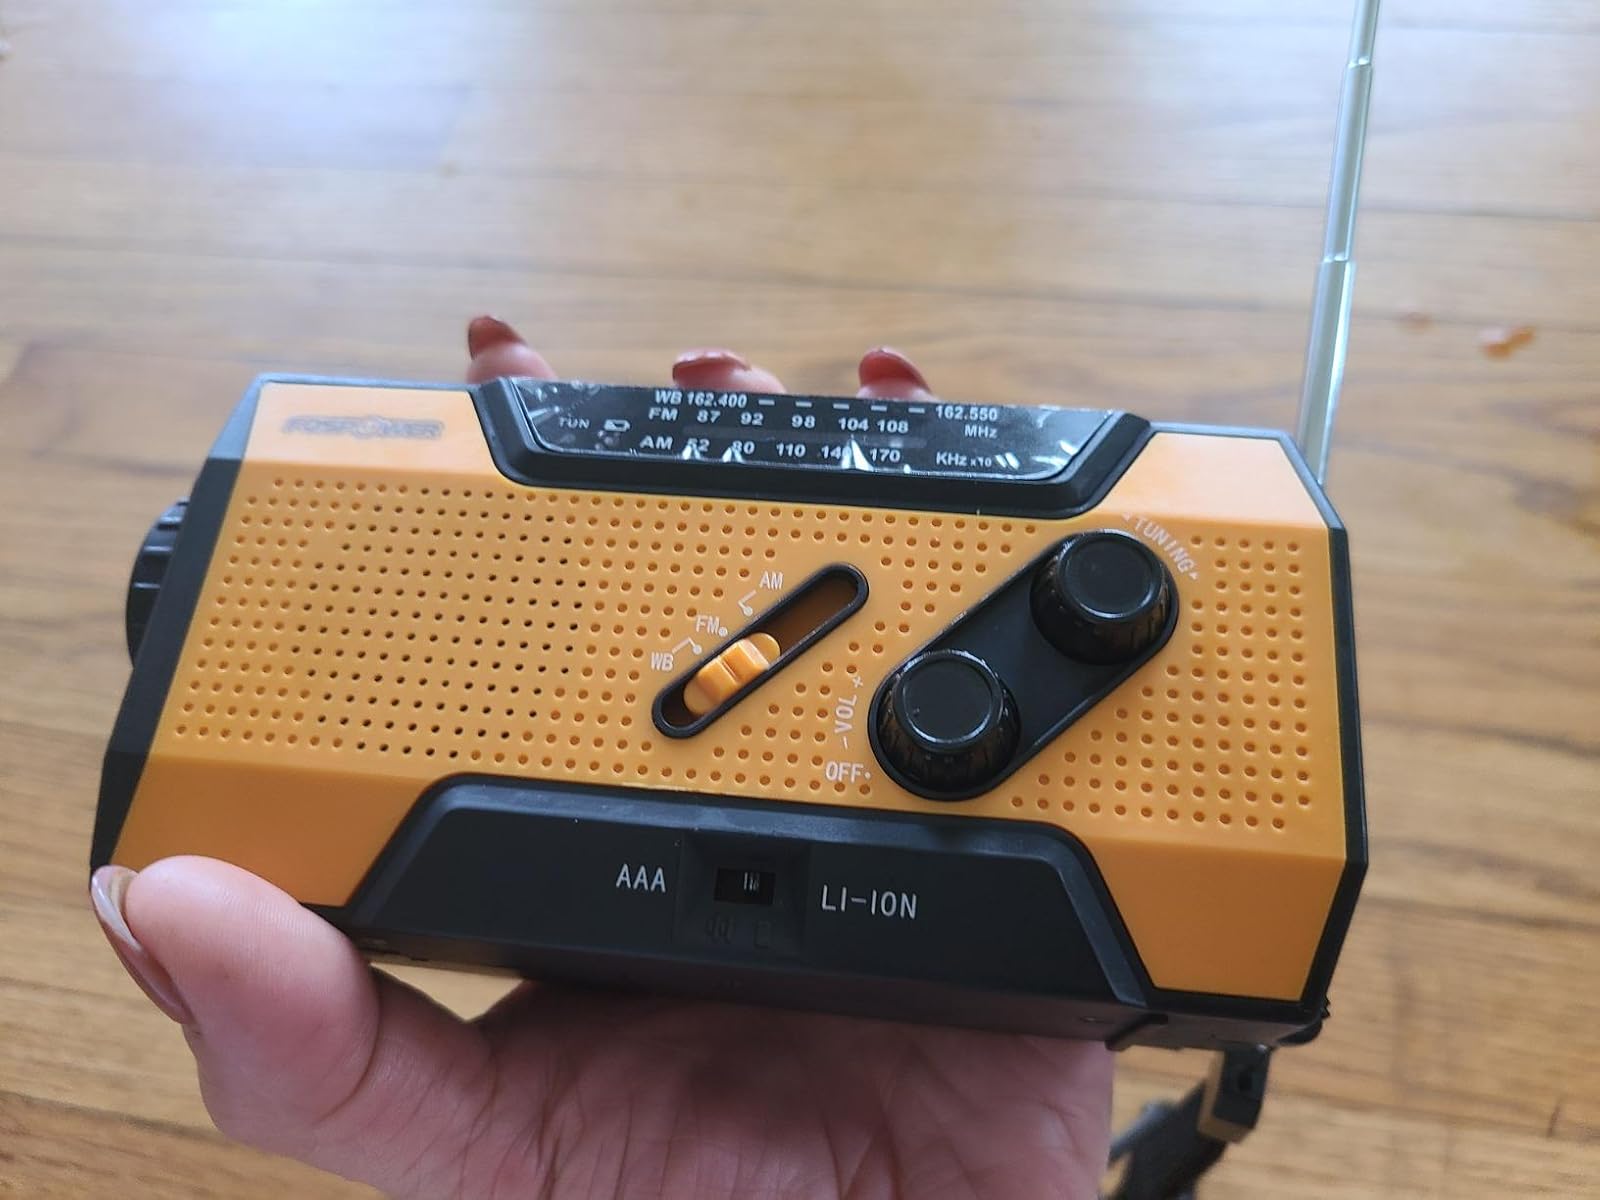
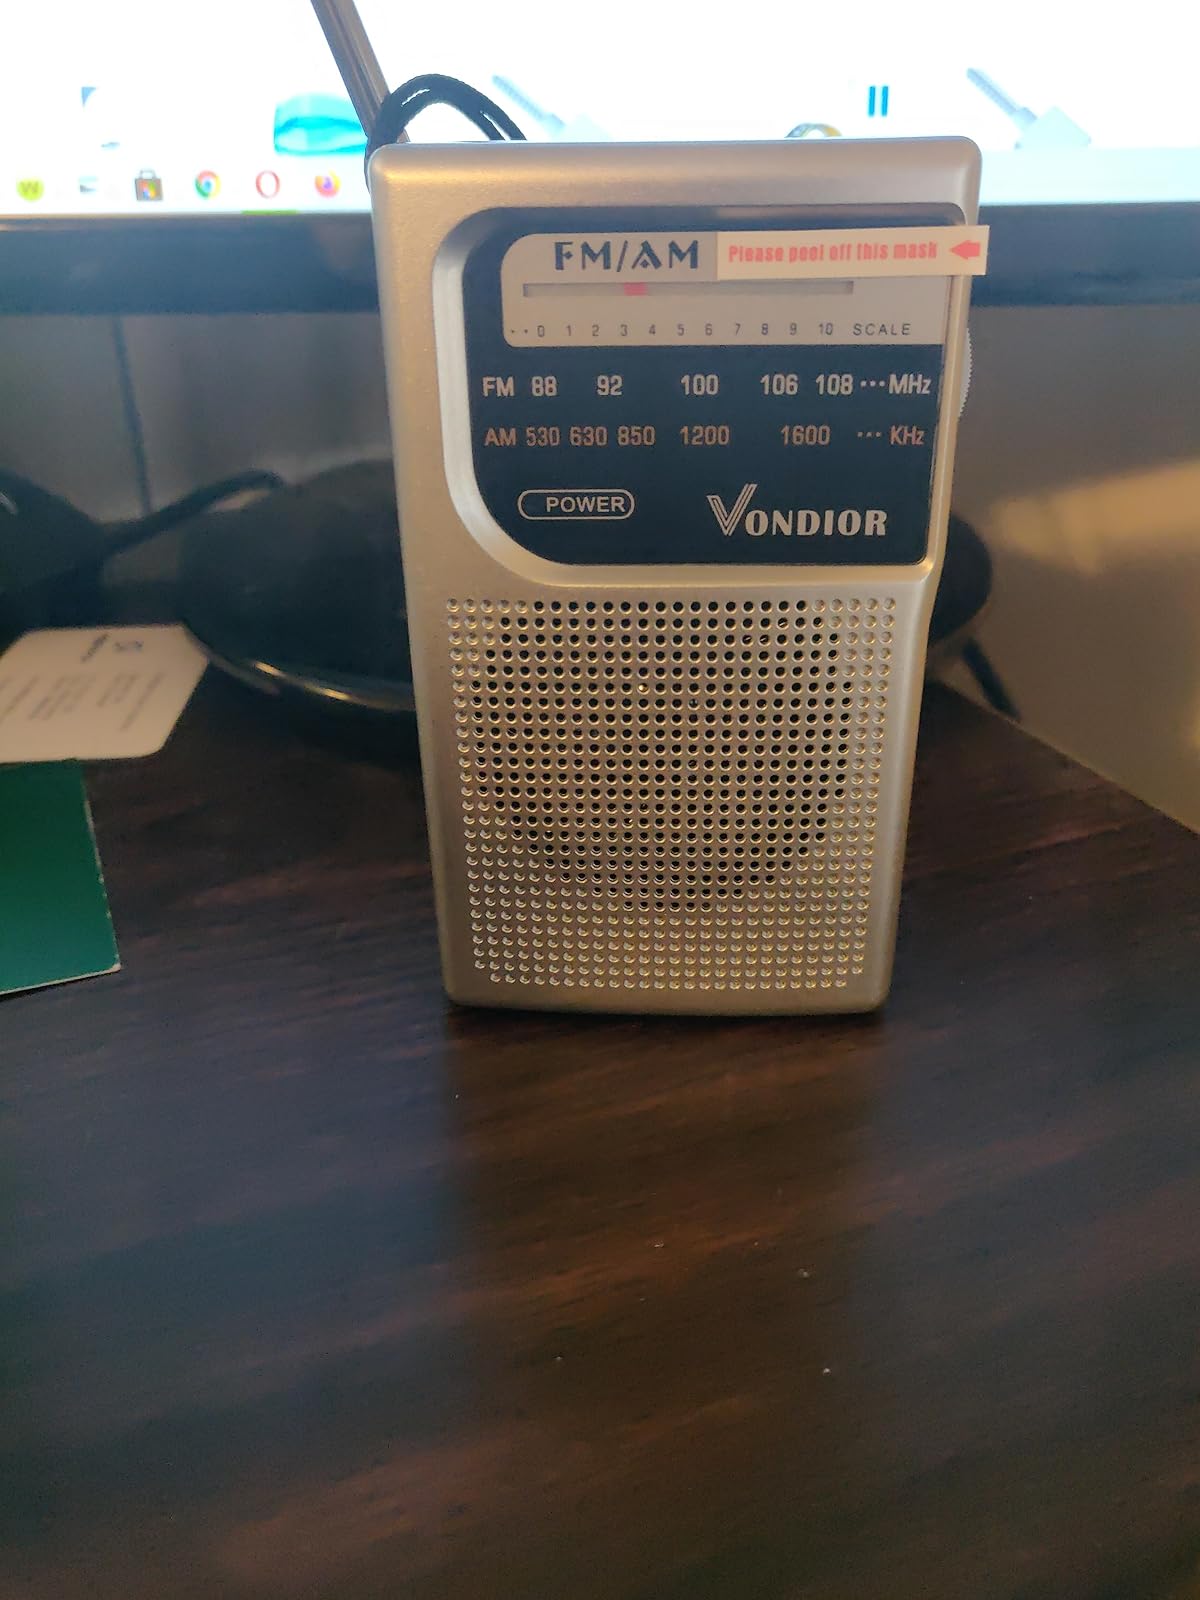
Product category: radio
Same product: no